Todenham

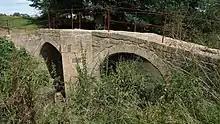
Packhorse bridge

The parish is entirely rural, of farms, fields, coppice woodland, lakes, dispersed businesses and residential properties, the only nucleated settlement being the village of Todenham. At the south-west of the parish, and next to the hamlet of Lower Lemington in Batsford, is a complex of commercial fishing lakes. Within the village is a village hall, The Farriers Arms public house next to St Thomas a Becket Church, a car hire company, and two bed & breakfast establishments; in the wider parish is a garden centre, at the east, and to the west of the village, an oriental craft products supplier. The principal road is Todenham Road which runs through the village, where it is called Main Street, and the whole length of the centre of the parish from the A3400 road at the north-east to Moreton-in-Marsh at the south-west. Two minor roads at the centre of the parish meet Todenham Road and lead to Great Wolford at the south-east and to the A429 (Fosse Way) at the north-west. The nearest railway station is at Moreton-in-Marsh on the Cotswold Line of the Great Western Railway. Bus services connect Todenham to Shipston-on-Stour, Moreton-in-Marsh, Stretton-on-Fosse, Burmington, Great and Little Wolford, Bourton-on-the-Hill, and Chipping Norton.